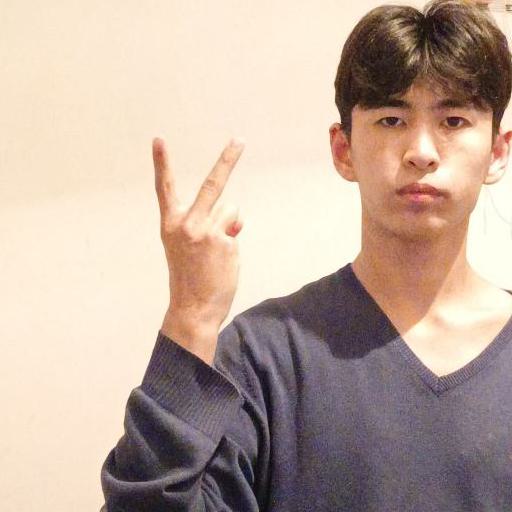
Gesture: peace_inverted